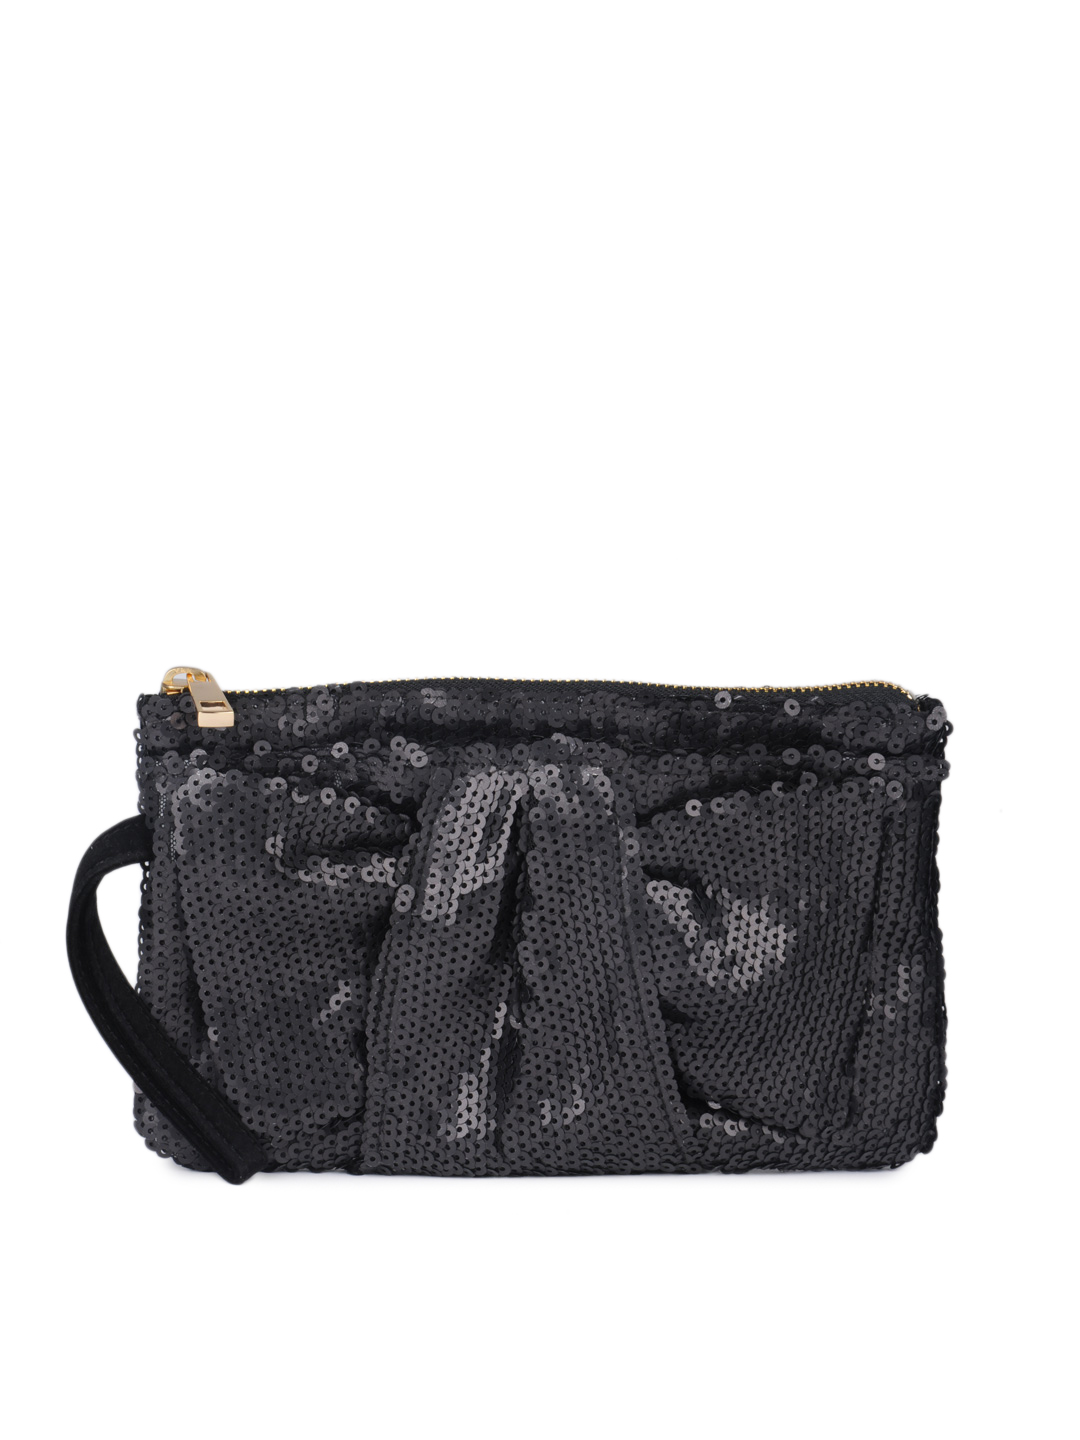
French Connection Women Black Sequin Clutch
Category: Accessories / Bags / Clutches
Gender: Women
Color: Black
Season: Summer 2012
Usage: Casual